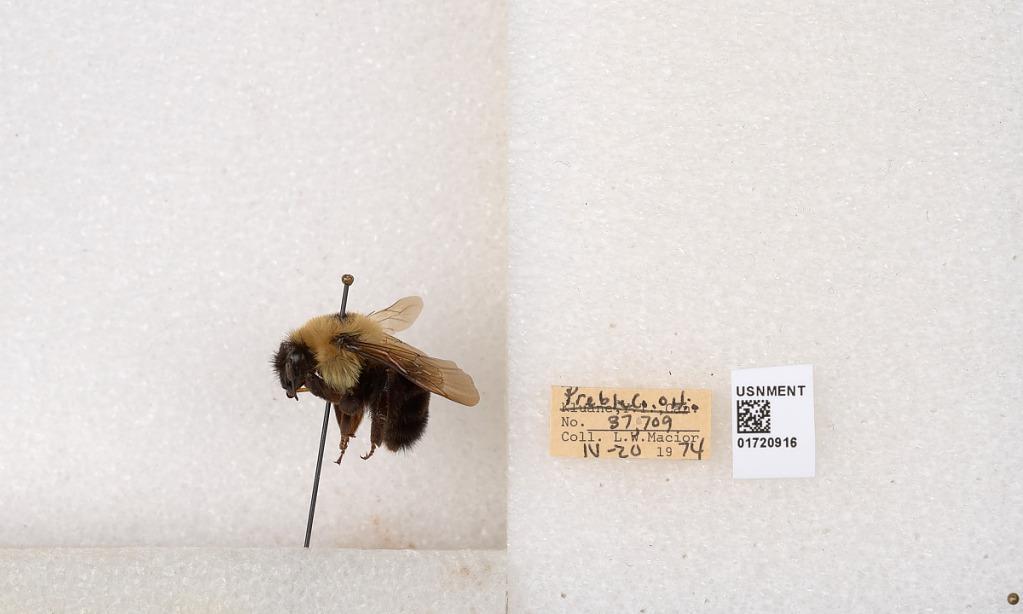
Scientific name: Bombus bimaculatus Cresson
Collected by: L. Macior
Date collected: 1974-4-20
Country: United States
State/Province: Ohio
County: Preble
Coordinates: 39.7416, -84.648